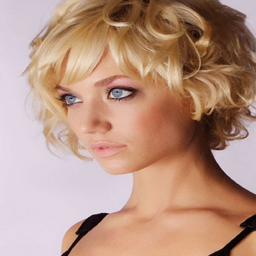
i really like her makeup in this picture ... like the hair also